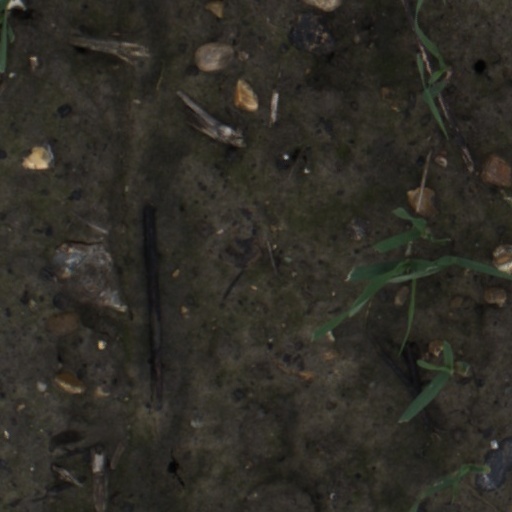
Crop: wheat